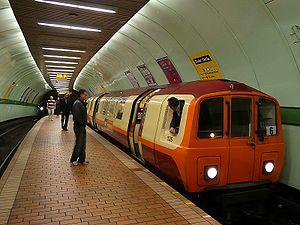
Le métro de Glasgow, en Écosse, est constitué d'une ligne circulaire qui entoure le centre ville et s'étend au nord et au sud de la rivière Clyde. Cette ligne unique en boucle de 10,5 km avec ses 15 stations est intégralement souterraine. Le dépôt de maintenance est toutefois en surface. C'est l'un des rares chemins de fer au monde à disposer d'un écartement de voie de 1 219 mm. Il est unique en ce sens que chacune des voies de circulation des trains est incluse dans son tunnel propre car, avec un diamètre de 3,35 m., le tunnel est également inhabituellement étroit. Les stations utilisent une variété de configurations de plates-formes en station. Initialement chemin de fer à câbles, les trains du métro furent électrifiés en 1935, le métro fut modernisé en 1977-1980. Il est actuellement en cours de rénovation. L'exploitant actuel est le Strathclyde Partnership for Transport.